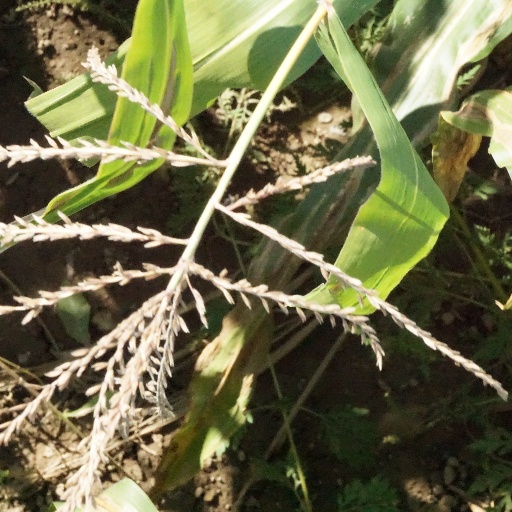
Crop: maize; corn